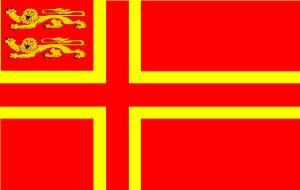
Le Mouvement normand est un mouvement régionaliste normand. Didier Patte, Jean Mabire et Pierre Godefroy sont à l’origine même de cette organisation.